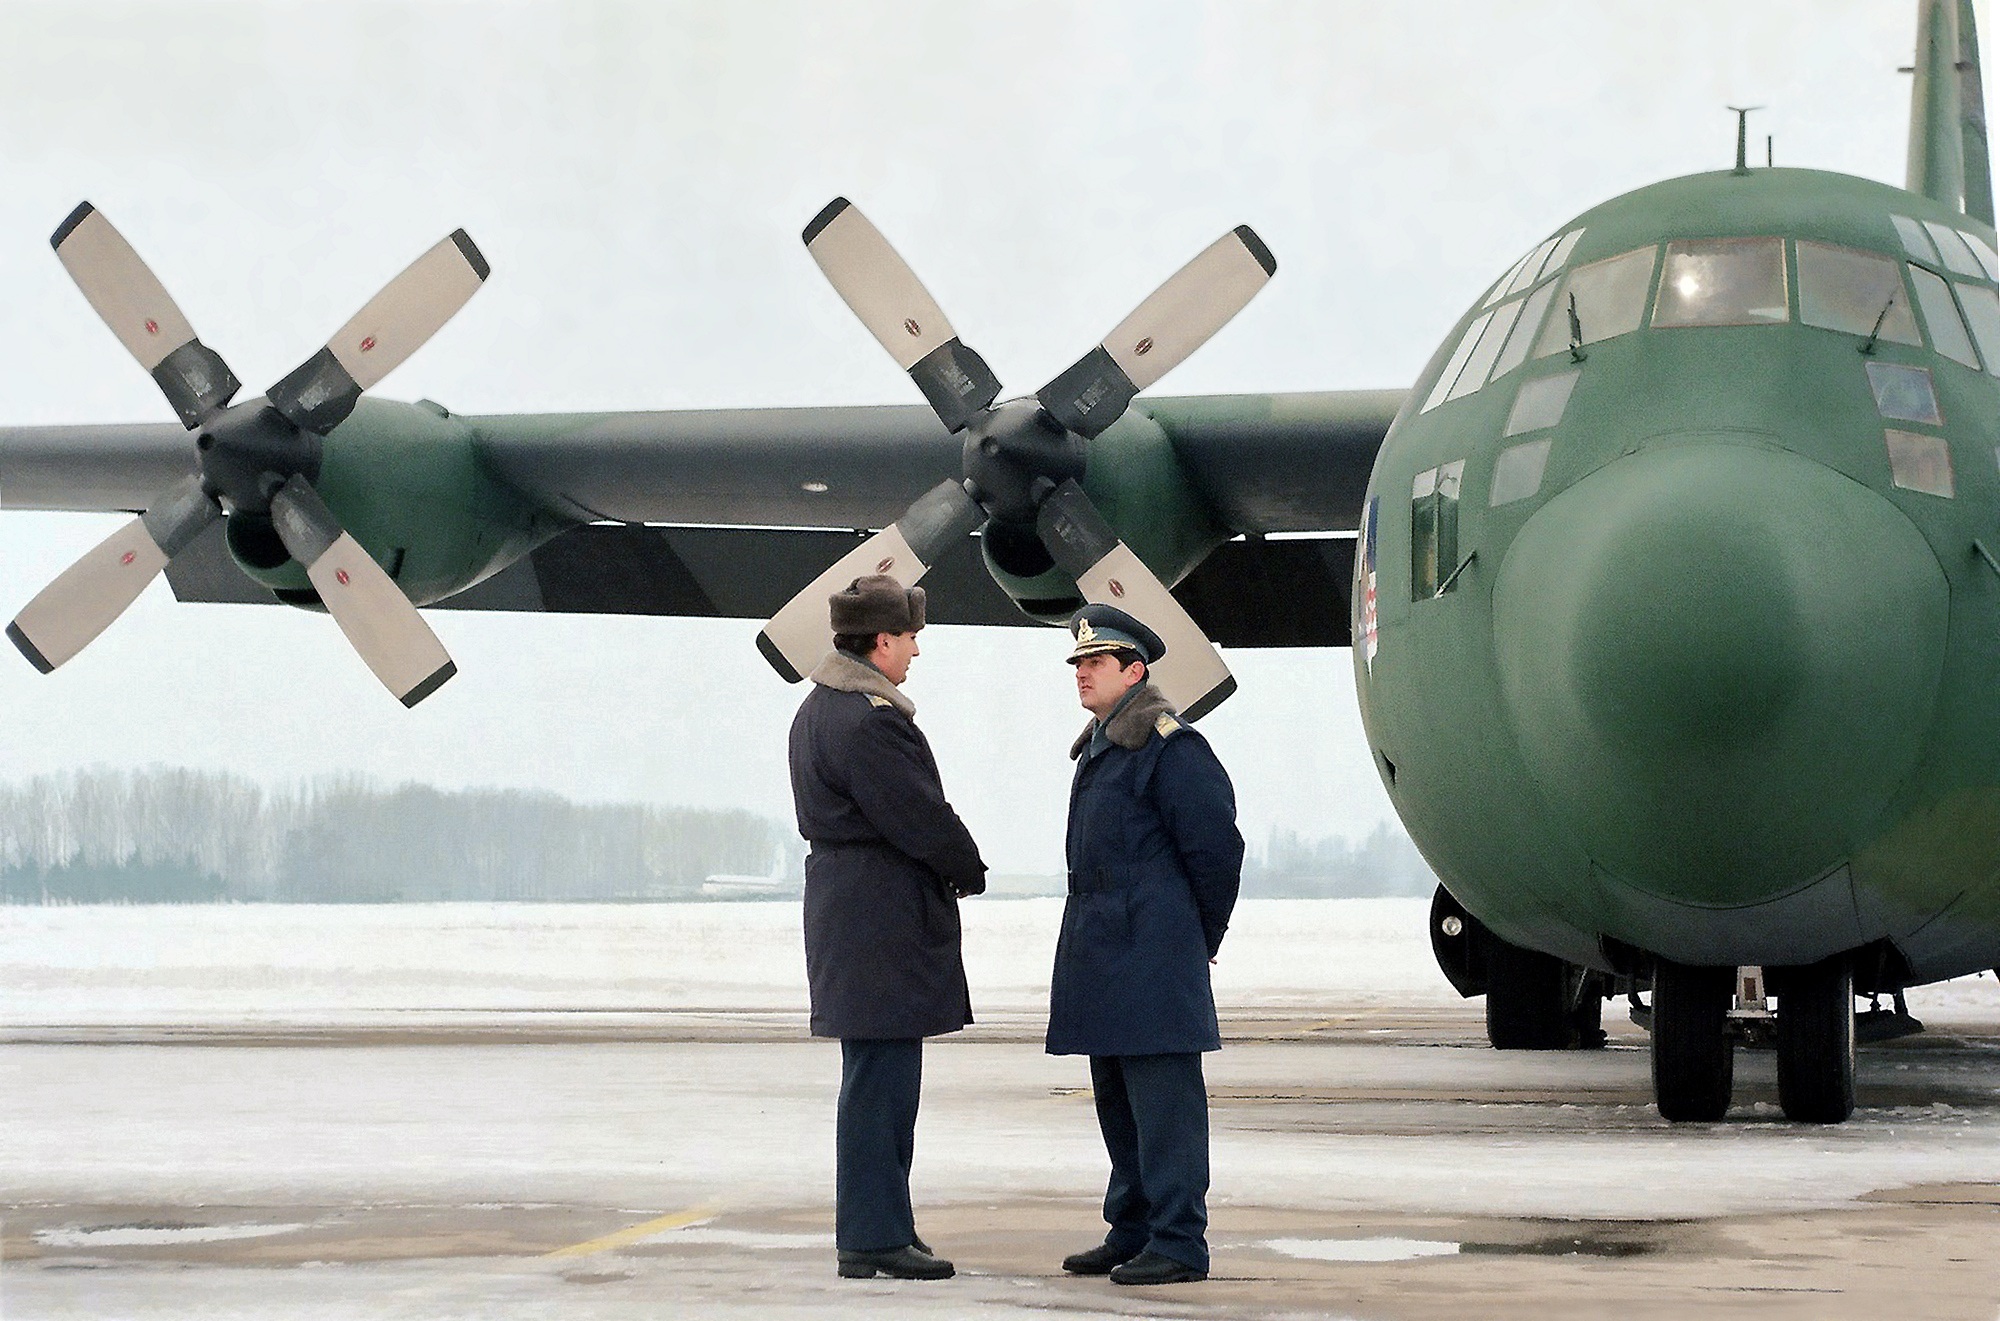
air, airport, airplane, aircraft, military, army, vehicle, aviation, pilot, bomber, hercules, romania, bucharest, force, air force, military aircraft, c 130, atmosphere of earth, aerospace engineering, aircraft engine, propeller driven aircraft, military transport aircraft, lockheed c 130 hercules, romanian aviation, henri coanda